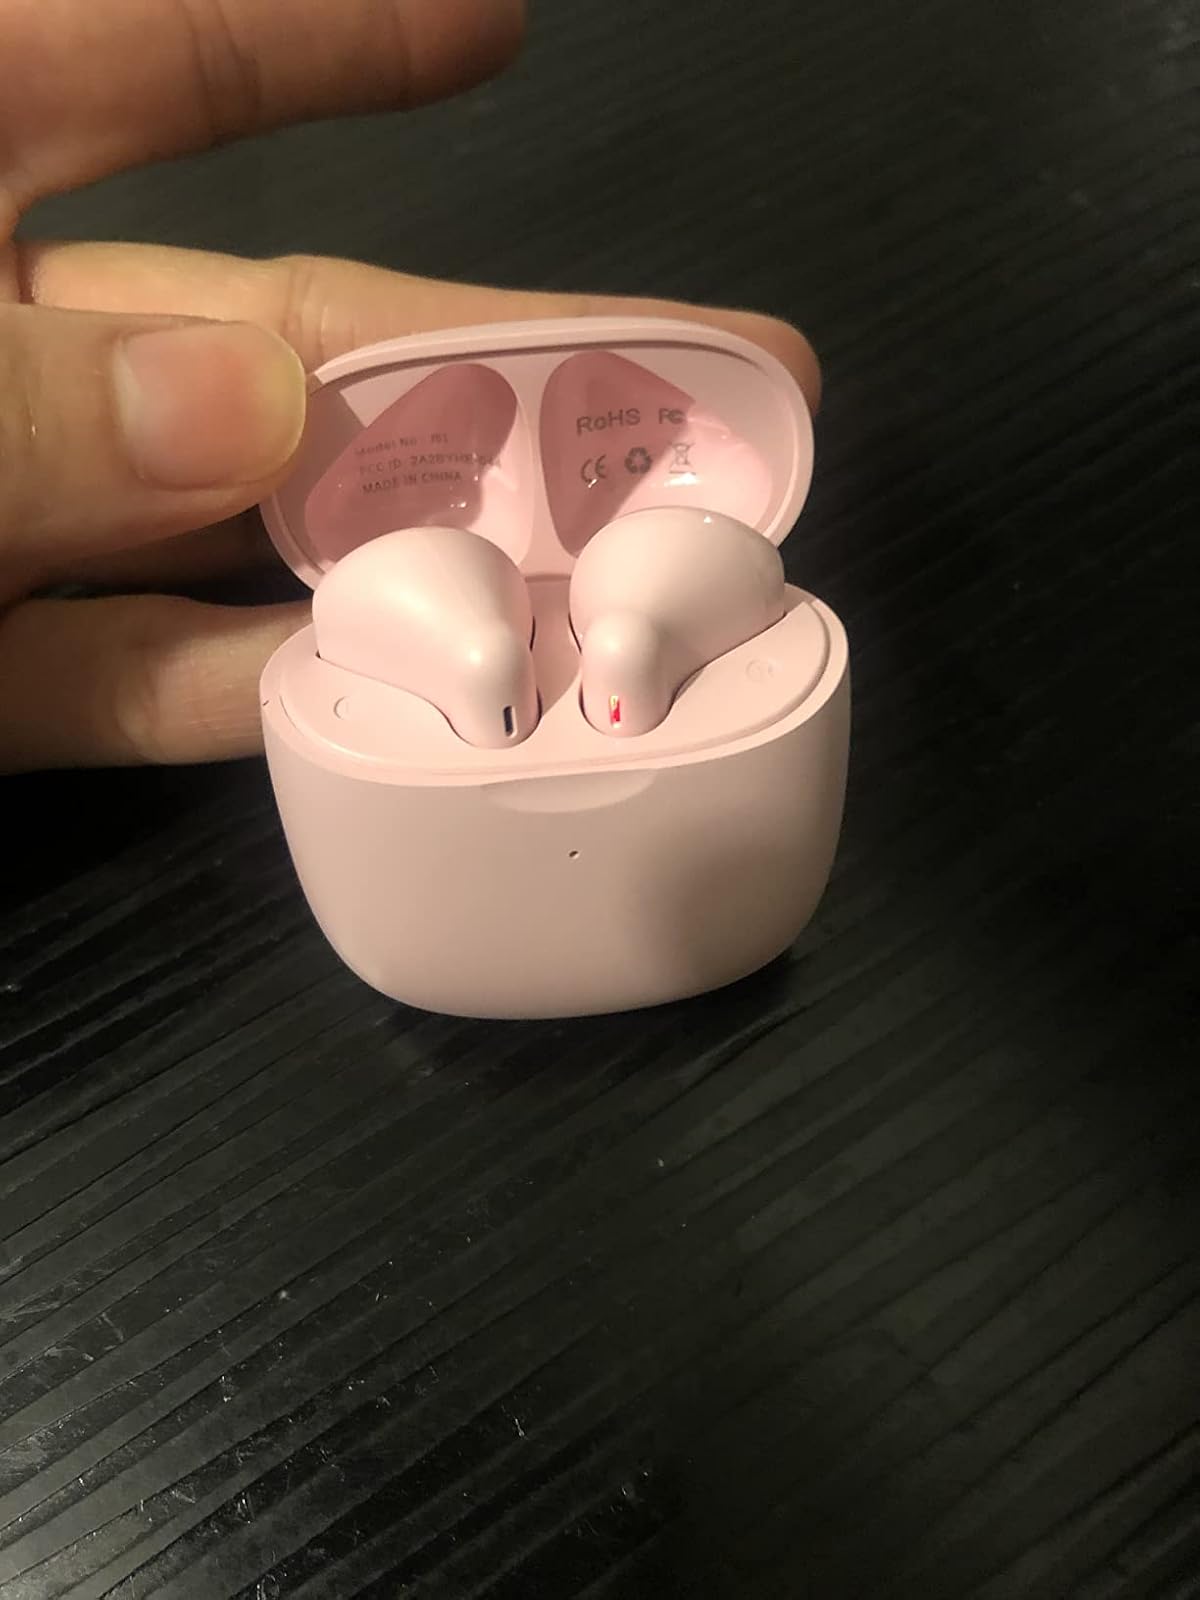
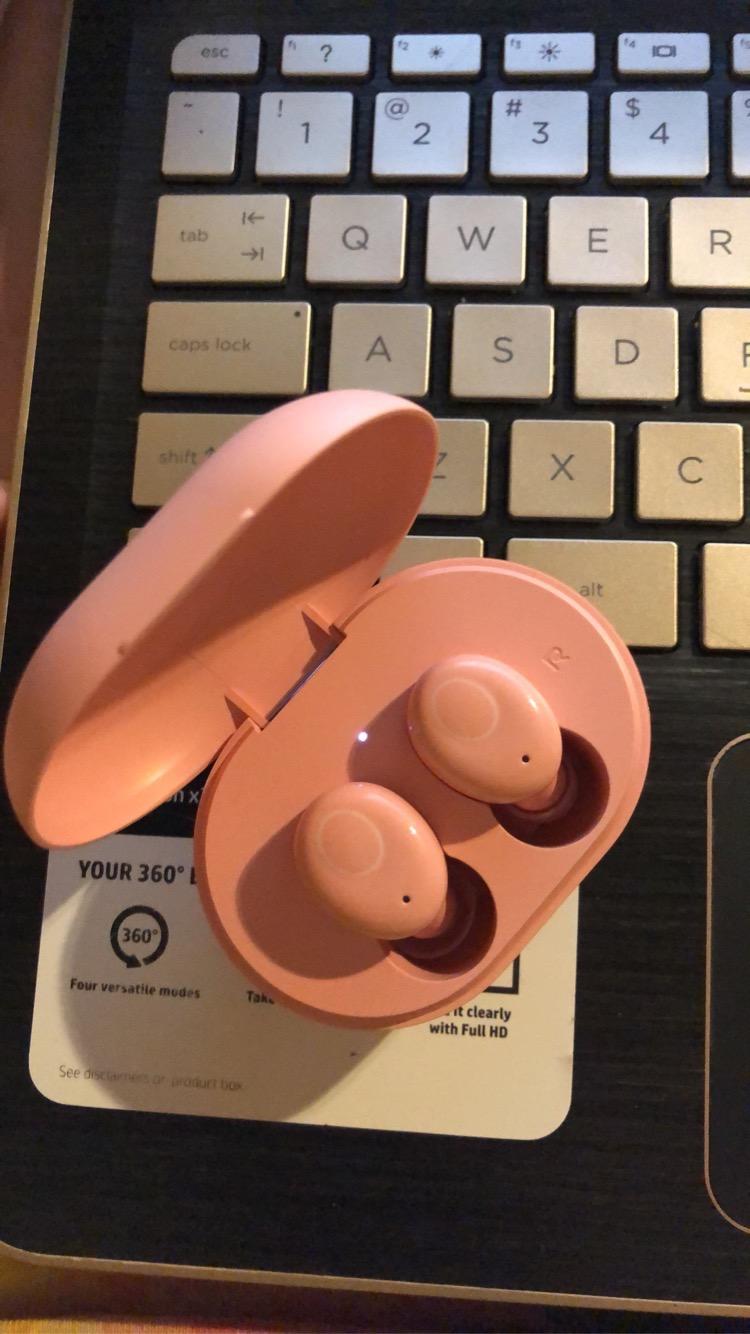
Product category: earbuds
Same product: no